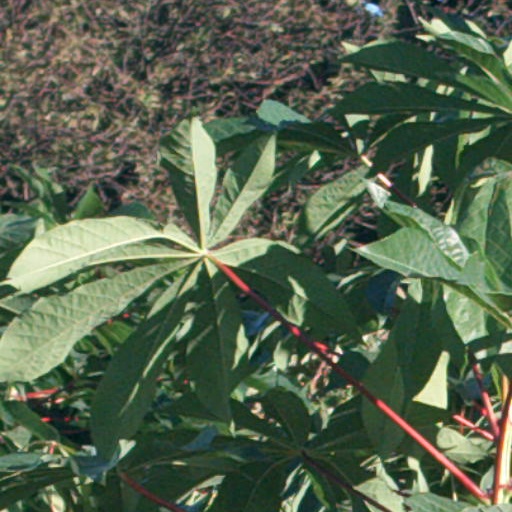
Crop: cassava